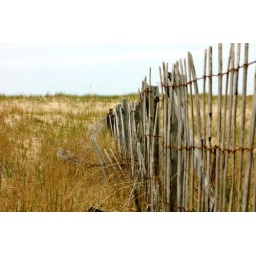
This fence was near the beach at Race Point.